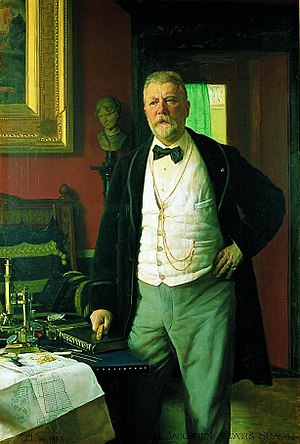
Carl Jacobsen
Carl Christian Hillmann Jacobsen var en dansk brygger, kunstsamler og fondsstifter.